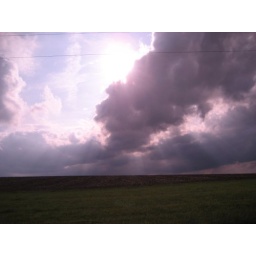
cross in the clouds